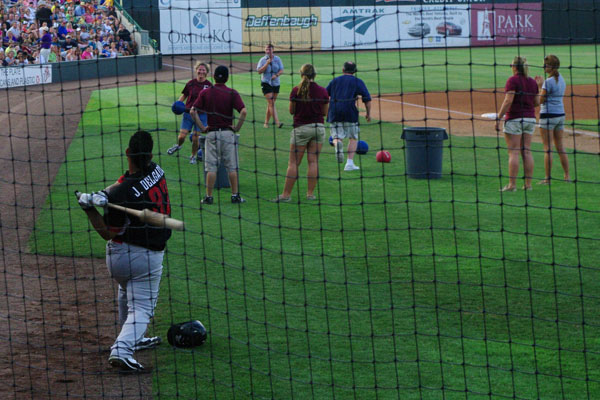
một người đang cầm gậy đánh bóng chày và bảy người khác đang đứng phía bên phải